Bhadrabāhu

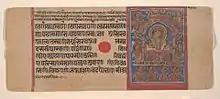
Bhadrabahuswami

Bhadrabahu was born in Pundravardhana (roughly equivalent to modern North Bengal) to a Jain Brahman family during which time the secondary capital of the Mauryas was Ujjain. When he was seven, Govarddhana Mahamuni predicted that he will be the last "Shruta Kevali" and took him along for his initial education. According to "Śvētāmbara" tradition, he lived from 433 BC to 357 BC. "Digambara" tradition dates him to have died in 365 BC. Natubhai Shah dated him from 322 to 243 BC.